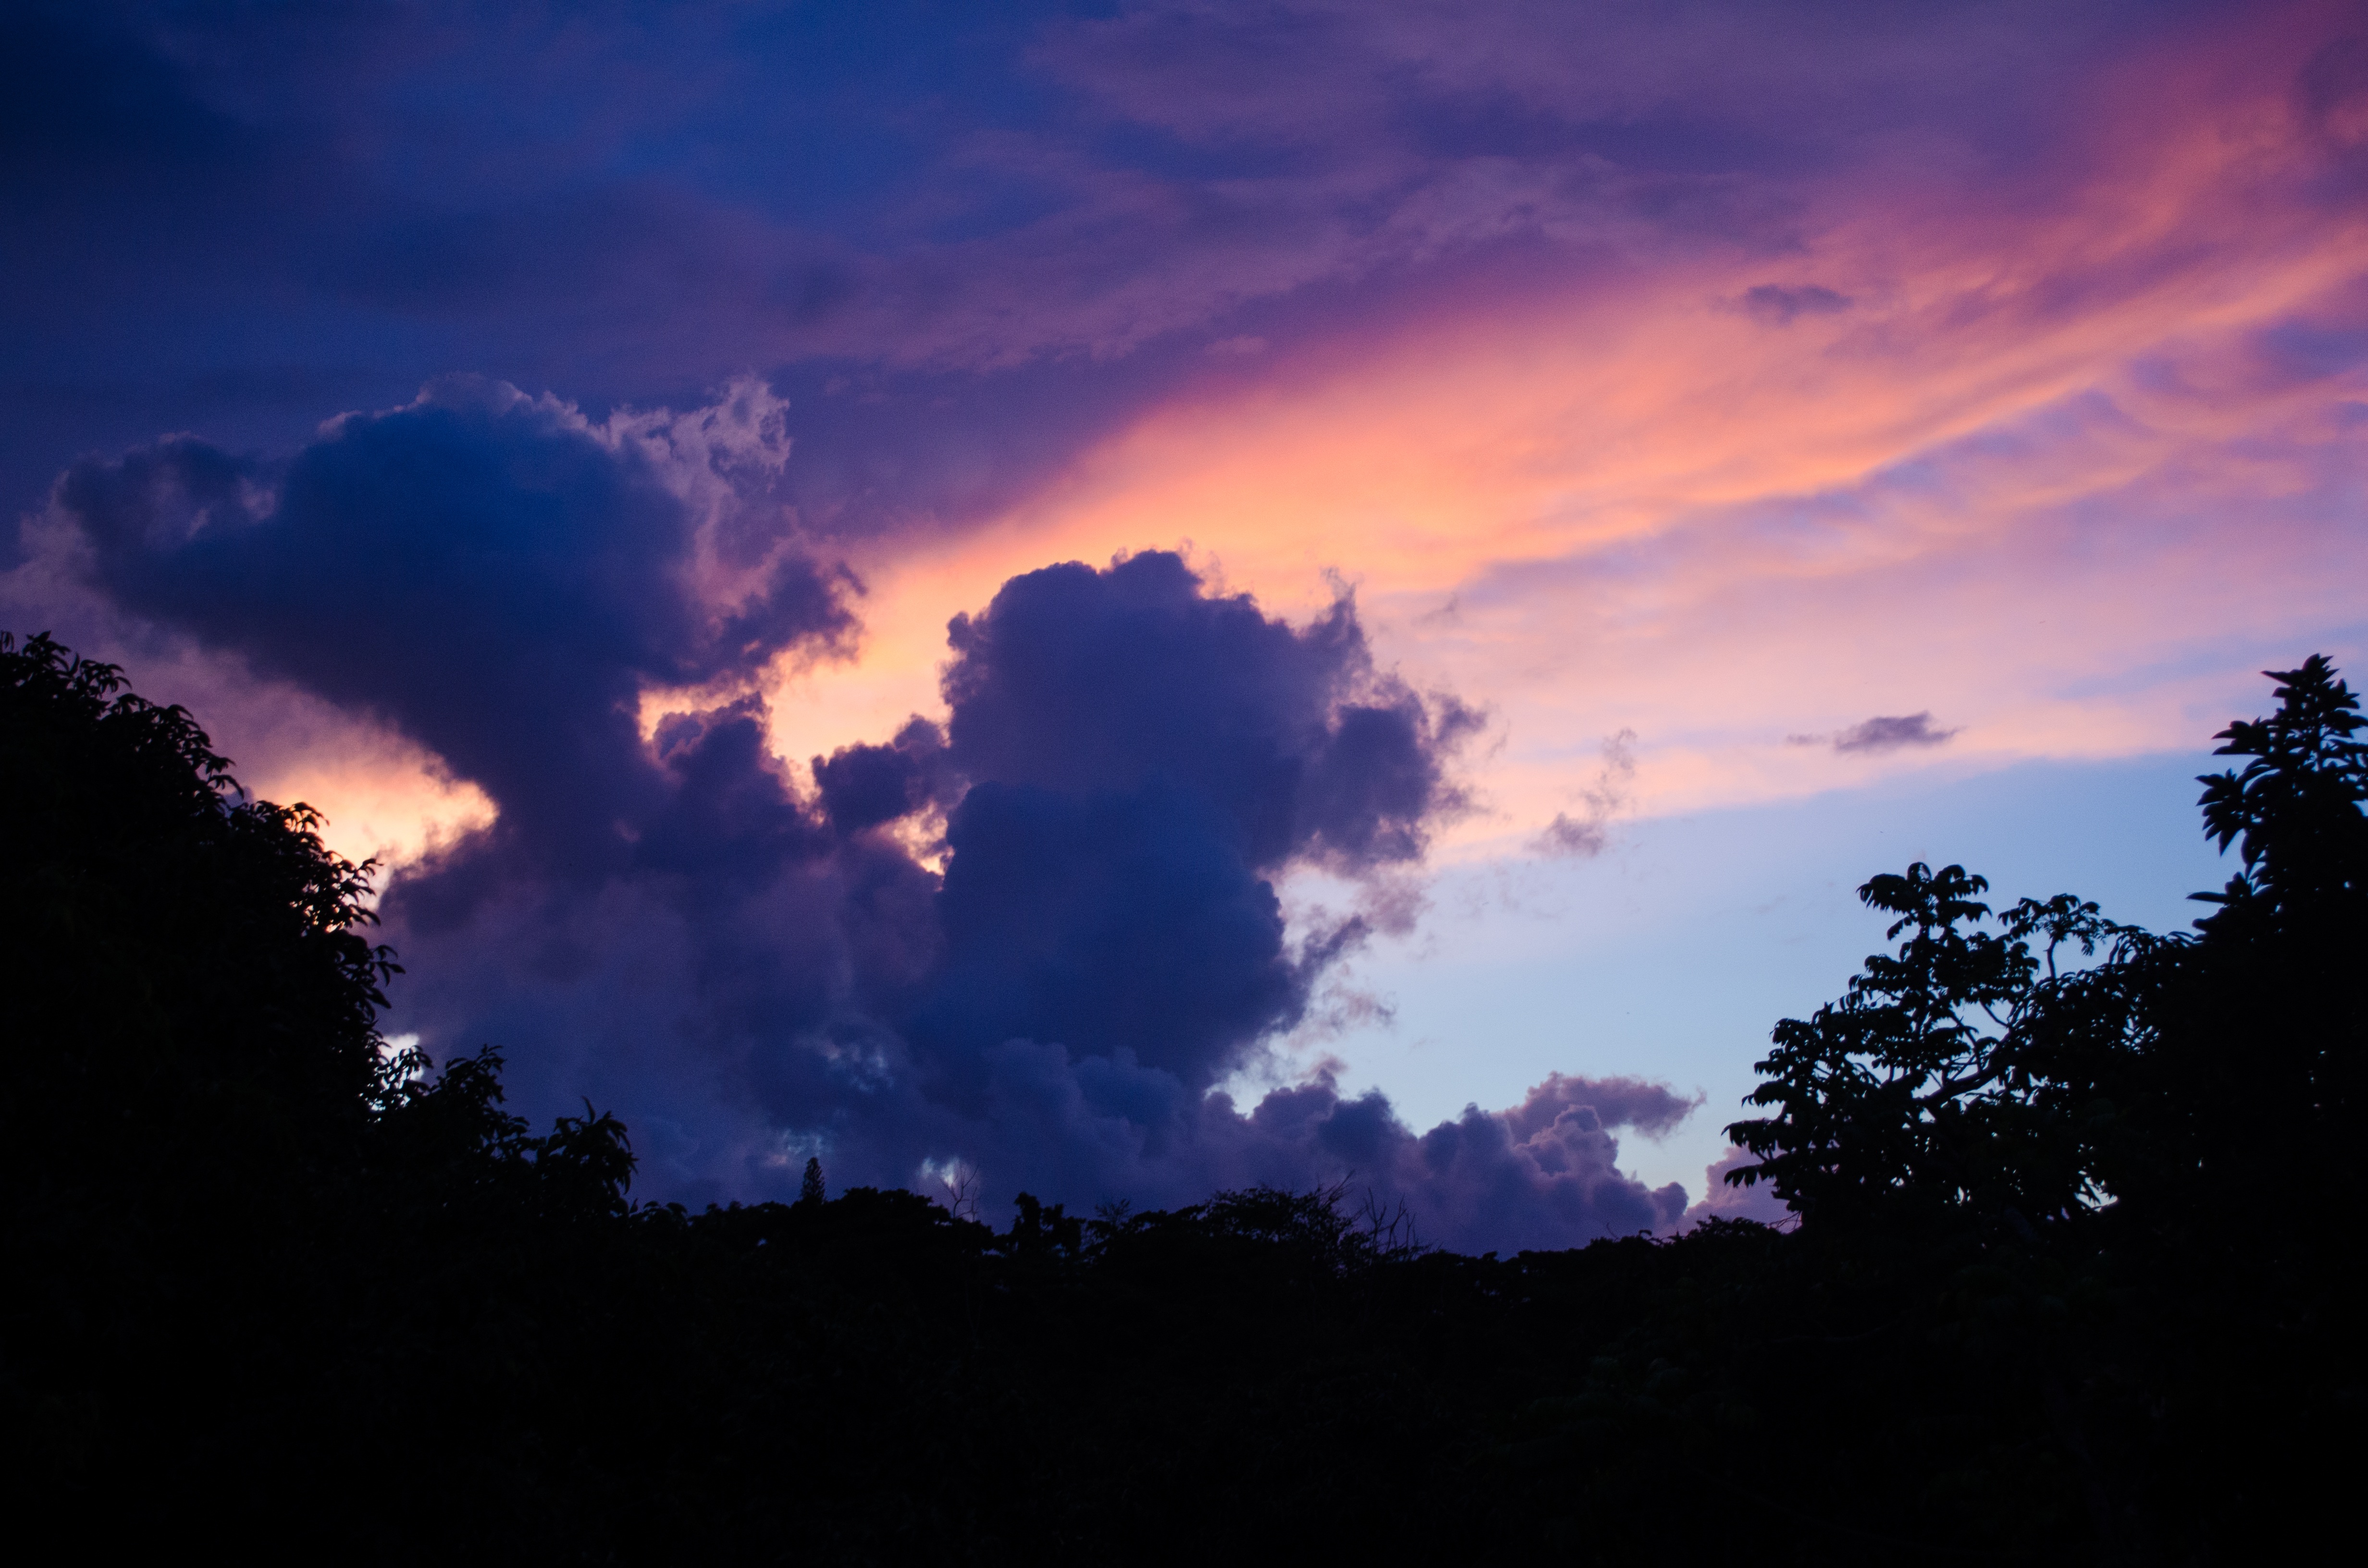
horizon, cloud, sky, sunrise, sunset, sunlight, morning, dawn, atmosphere, dusk, evening, twilight, cumulus, afterglow, meteorological phenomenon, red sky at morning